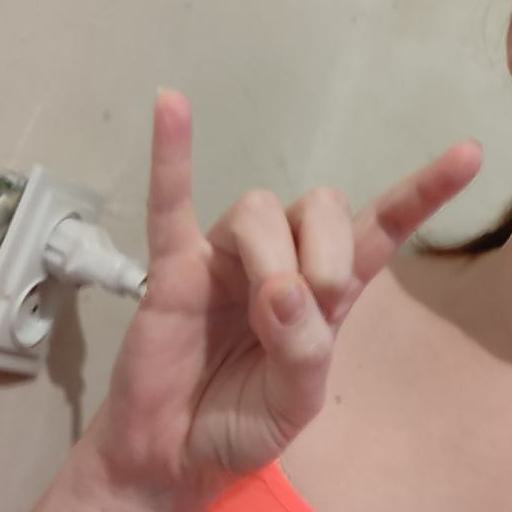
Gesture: rock